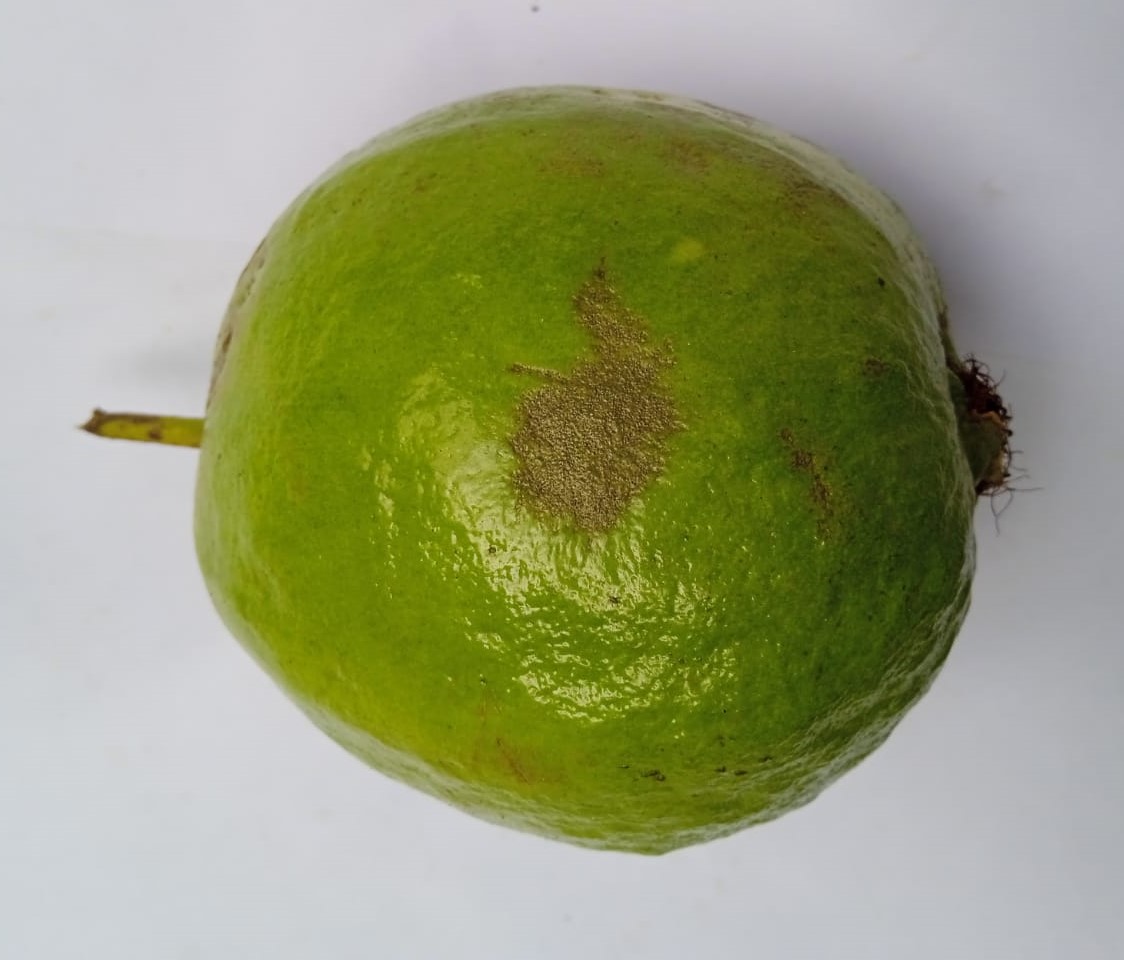
Fruit: guava
Condition: fresh